Heavy infantry

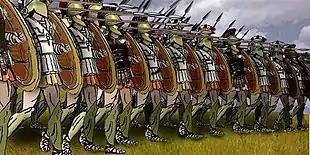
Heavy infantry hoplites of Ancient Greece in phalanx formation

Heavy infantry consisted of heavily armed and armoured infantrymen who were trained to mount frontal assaults and/or anchor the defensive center of a battle line. This differentiated them from light infantry who were relatively mobile and lightly armoured skirmisher troops intended for screening, scouting, and other tactical roles unsuited to soldiers carrying heavier loads. Heavy infantry typically made use of dense battlefield formations, such as shield wall or phalanx, multiplying their effective weight of arms with force concentration.